2nd Battalion, 11th Marines

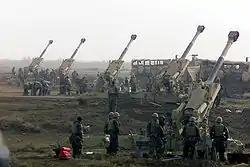
I Battery with RCT-5 in Iraq

2/11 deployed during January 2003 with the 1st Marine Division to Kuwait. They participated in the 2003 invasion of Iraq as part of Regimental Combat Team 5. 2/11 fired tens of thousands of artillery rounds throughout the war. Destroying all buildings, vehicles, and personnel that were in their way. 2/11 were Amongst the ranks of the U.S forces Striking fear into Saddam Hussein, having him offer cash prizes for Iraqi’s who down "enemy" planes and kill or capture invading U.S artillery or troops. Fox Btry (Fury5) had encounter intense firefights with enemy combatants during their push up north, earning Fox battery the Combat Action Ribbon during OIF. The battalion relocated during back to Camp Pendleton, California, in August 2003. In August 2004, the battalion again deployed in support of OIF and operated as a provisional military police with the 1st Marine Division in Ramadi, Iraq. They returned to Camp Pendleton in March 2005. From then to September 2007, individual batteries continued to deploy as both traditional artillery and provisional military police throughout Al Anbar.